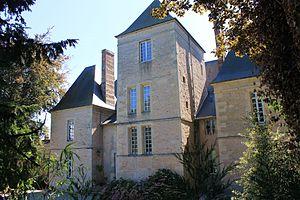
Château de Bavent (Calvados)
Bavent est une commune française, située dans le département du Calvados en région Normandie, peuplée de 1 814 habitants.
Le château de Bavent est un édifice situé sur le territoire de la commune de Bavent dans le département français du Calvados.
Cette liste regroupe une partie des monuments historiques du Calvados.